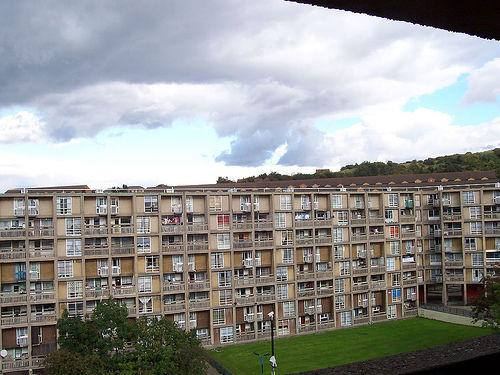
Weather: cloudy or overcast